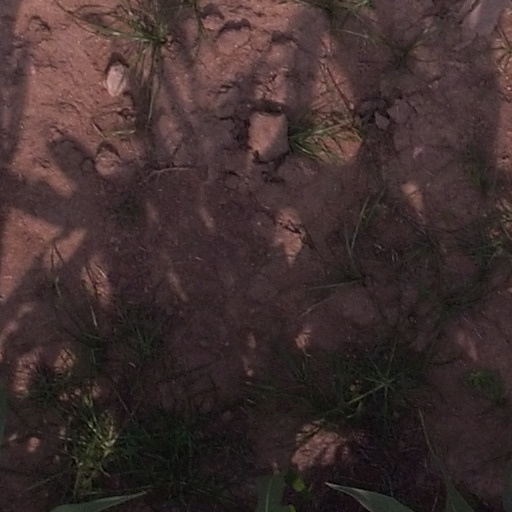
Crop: maize; corn